International Squadron (Cretan intervention, 1897–1898)

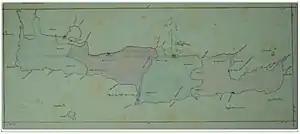
Major General Herbert Chermside′s April 1898 map of Crete showing zones of occupation and blockade responsibilities for the four remaining countries after the withdrawal of Austria-Hungary and the Germany. Zones are, left to right, those of Italy, the Russian Empire, the United Kingdom, and France. Canea and Suda Bay remained under the international control of all four countries.

With the military situation on the island quiet, the Admirals Council attempted to establish a working agreement between the insurgents and Ottoman forces on the island that would bring the revolt to an end without Ottoman forces having to leave Crete. This proved impossible. The Admirals Council then decided to resolve the situation by establishing a new, autonomous Cretan State that would run its own internal affairs but remain under the suzerainty of the Ottoman Empire. Germany, increasingly sympathetic with the Ottoman Empire, disagreed strongly with this decision and withdrew from Crete and the International Squadron in November 1897. Austria-Hungary also left in March 1898. Although the departures of German and Austro-Hungarian ships and troops weakened the International Squadron and the occupying forces, the four remaining Great Powers continued the blockade and occupation, dividing Crete into zones of responsibility among themselves. Italy took the responsibility for the western portion of the island, Russia the west-central portion, the United Kingdom the east-central part, and France the island's eastern area, while Canea and Suda Bay remained under joint, multinational control.